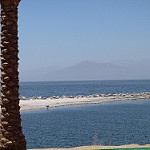
Scene: Outdoor